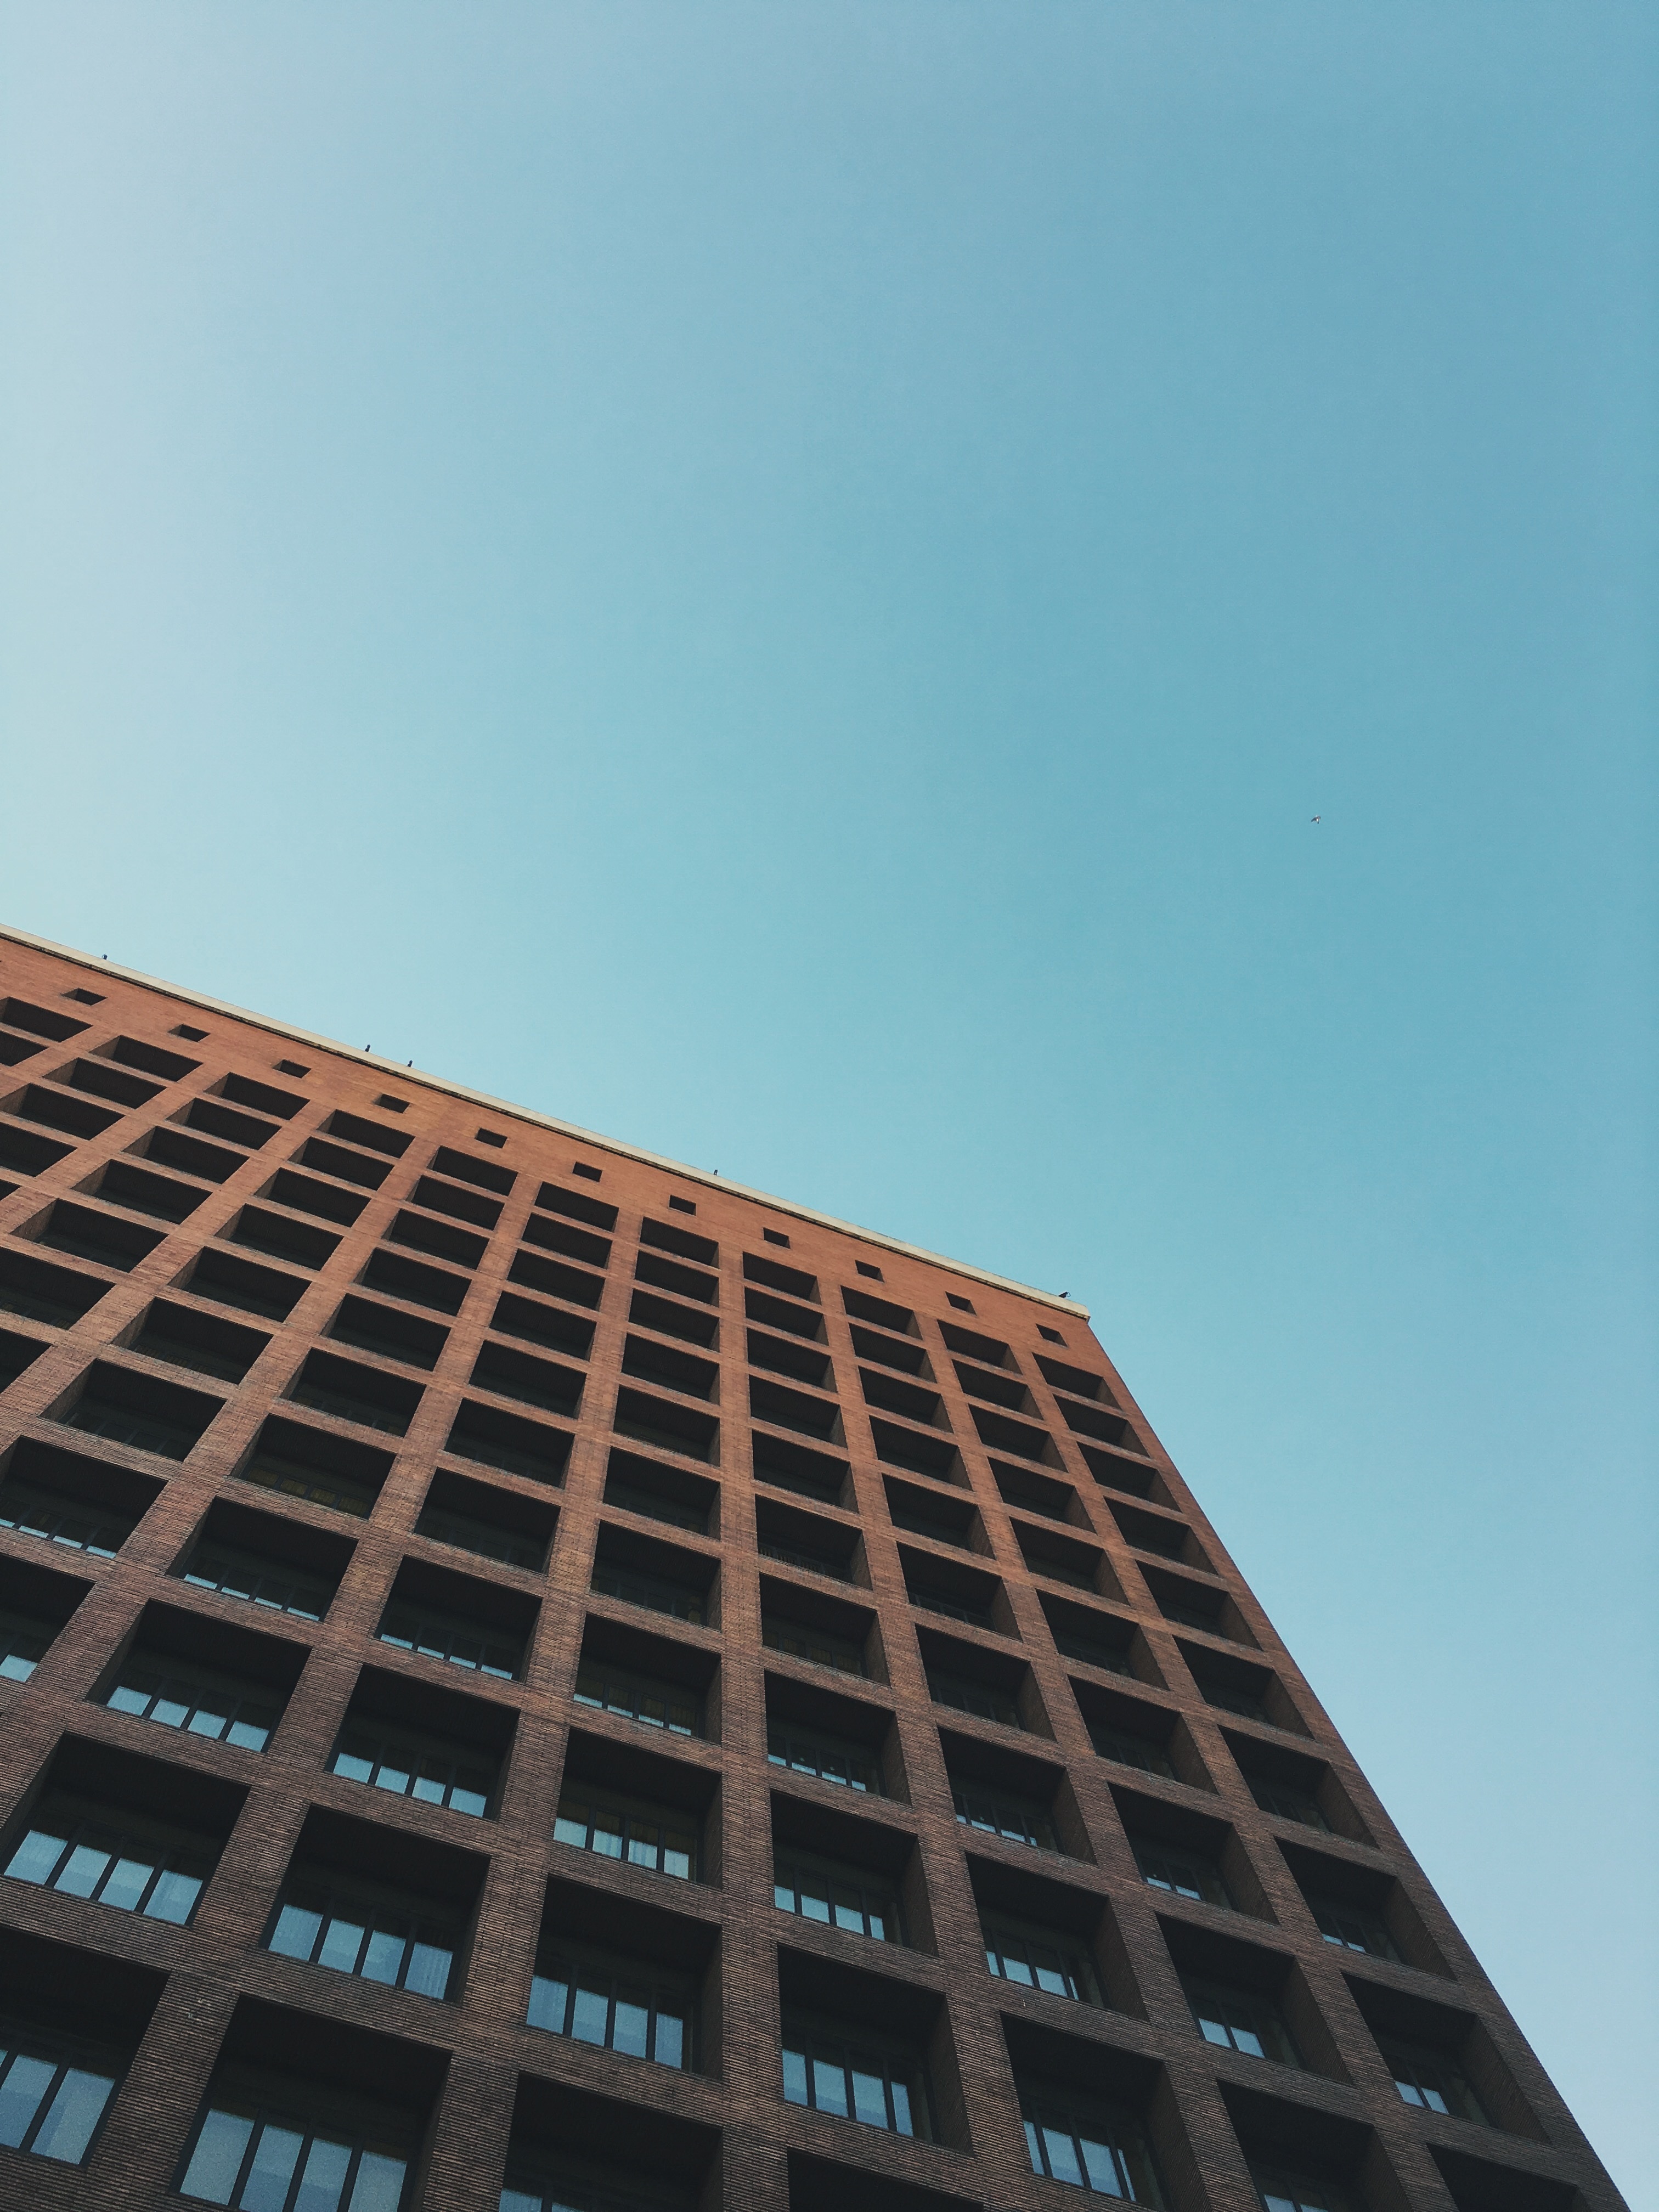
light, architecture, sky, perspective, building, city, skyscraper, urban, cityscape, downtown, construction, line, high, tower, landmark, facade, blue, modern, tower block, tall building, modern architecture, madrid, offices, shape, urbanity, urban area, metropolitan area